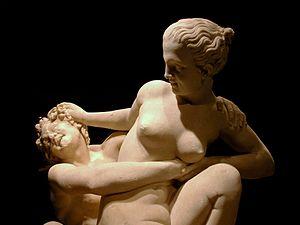
Un fantasme sexuel est une représentation imaginaire qui permet à une personne d'imaginer des scénarios jusque là inassouvis. Le fantasme reste un stimulant efficace lorsqu'il n'expose pas le rêveur à des scènes qui deviennent obsessionnelles et qui nuiraient à son épanouissement social.